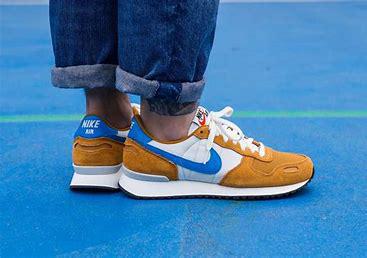
Brand: Nike
Model: Air Vortex